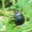
Label: beetle